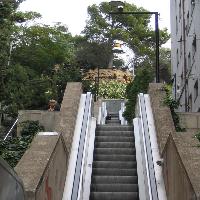
Weather: cloudy or overcast